Nadab and Abihu

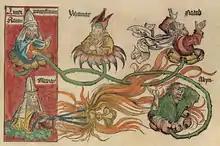
from the 1493 "Nuremberg Chronicle" which includes Nadab and Abihu.

Whether Nadab and Abihu neglected to follow God's outlined sacrificial system out of presumptuousness, or out of thoughtlessness and inattention, their fault was severely punished so that all might learn to comply exactly with God's commands, and not try to change them or explain them away. The mixing of falsehood with the word of God was a serious sin. Those in power, like priests, should be especially careful in their behavior, because they are examples to those they serve.